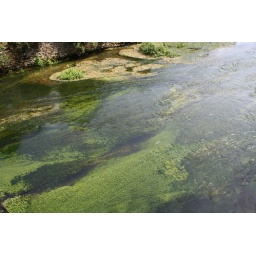
grass table in a limpid stream